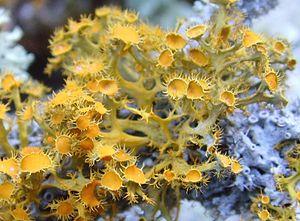
Teloschistes chrysophthalmus sur une branche d'orme (Penn ar Run, Goulien, Finistère, France)
Teloschistes chrysophthalmus est une espèce de lichen fruticuleux de la famille des Teloschistaceae. Cette espèce spectaculaire ne se développe que sur les arbres, en position ensoleillée, de préférence en bordure de mer.
Les Lecanoromycetes sont une classe de champignons ascomycètes. Avec plus de 13 500 espèces reconnues il s'agit même de la plus importante classe du règne des Fungi ; comportant 10 ordres et 64 familles actuellement, elle en est aussi la plus diversifiée et rassemble en outre près de 90 % des lichens du groupe des ascomycètes.